Culture of Croatia

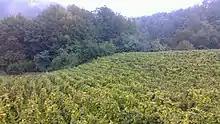
Vineyard in Hrvatsko Zagorje.

According to Dubravka Prpić Znaor, main editor of ItGirl.hr magazine, modern Croatians do not have its own unique dressing style, but instead combine elements of Italian, American, Japanese and French style. According global survey results published by US news, Croatia is 45th most fashionable country in the world.